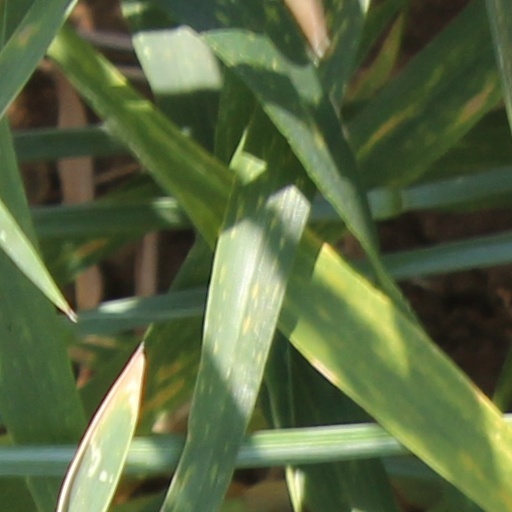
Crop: wheat